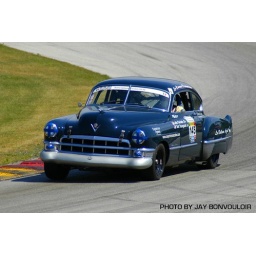
A big 1949 Cadillac that looked rather large in the mirrors of the small sport racers running with it